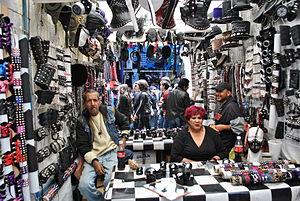
Le Tianguis Cultural del Chopo, littéralement « marché culturel du Chopo » en espagnol, dit également El Chopo, est un marché populaire de la ville de Mexico. Le marché est situé dans les rues Sol et Luna du quartier de Guerrero près de la station Buenavista de la ligne B du métro. Il se tient le samedi de 11 h 30 jusqu'à 17 h. Il regroupe plus de 200 commerces et a pour particularité de présenter des objets issus de la subculture mexicaine. Il attire entre cinq mille et dix mille visiteurs chaque week-end.